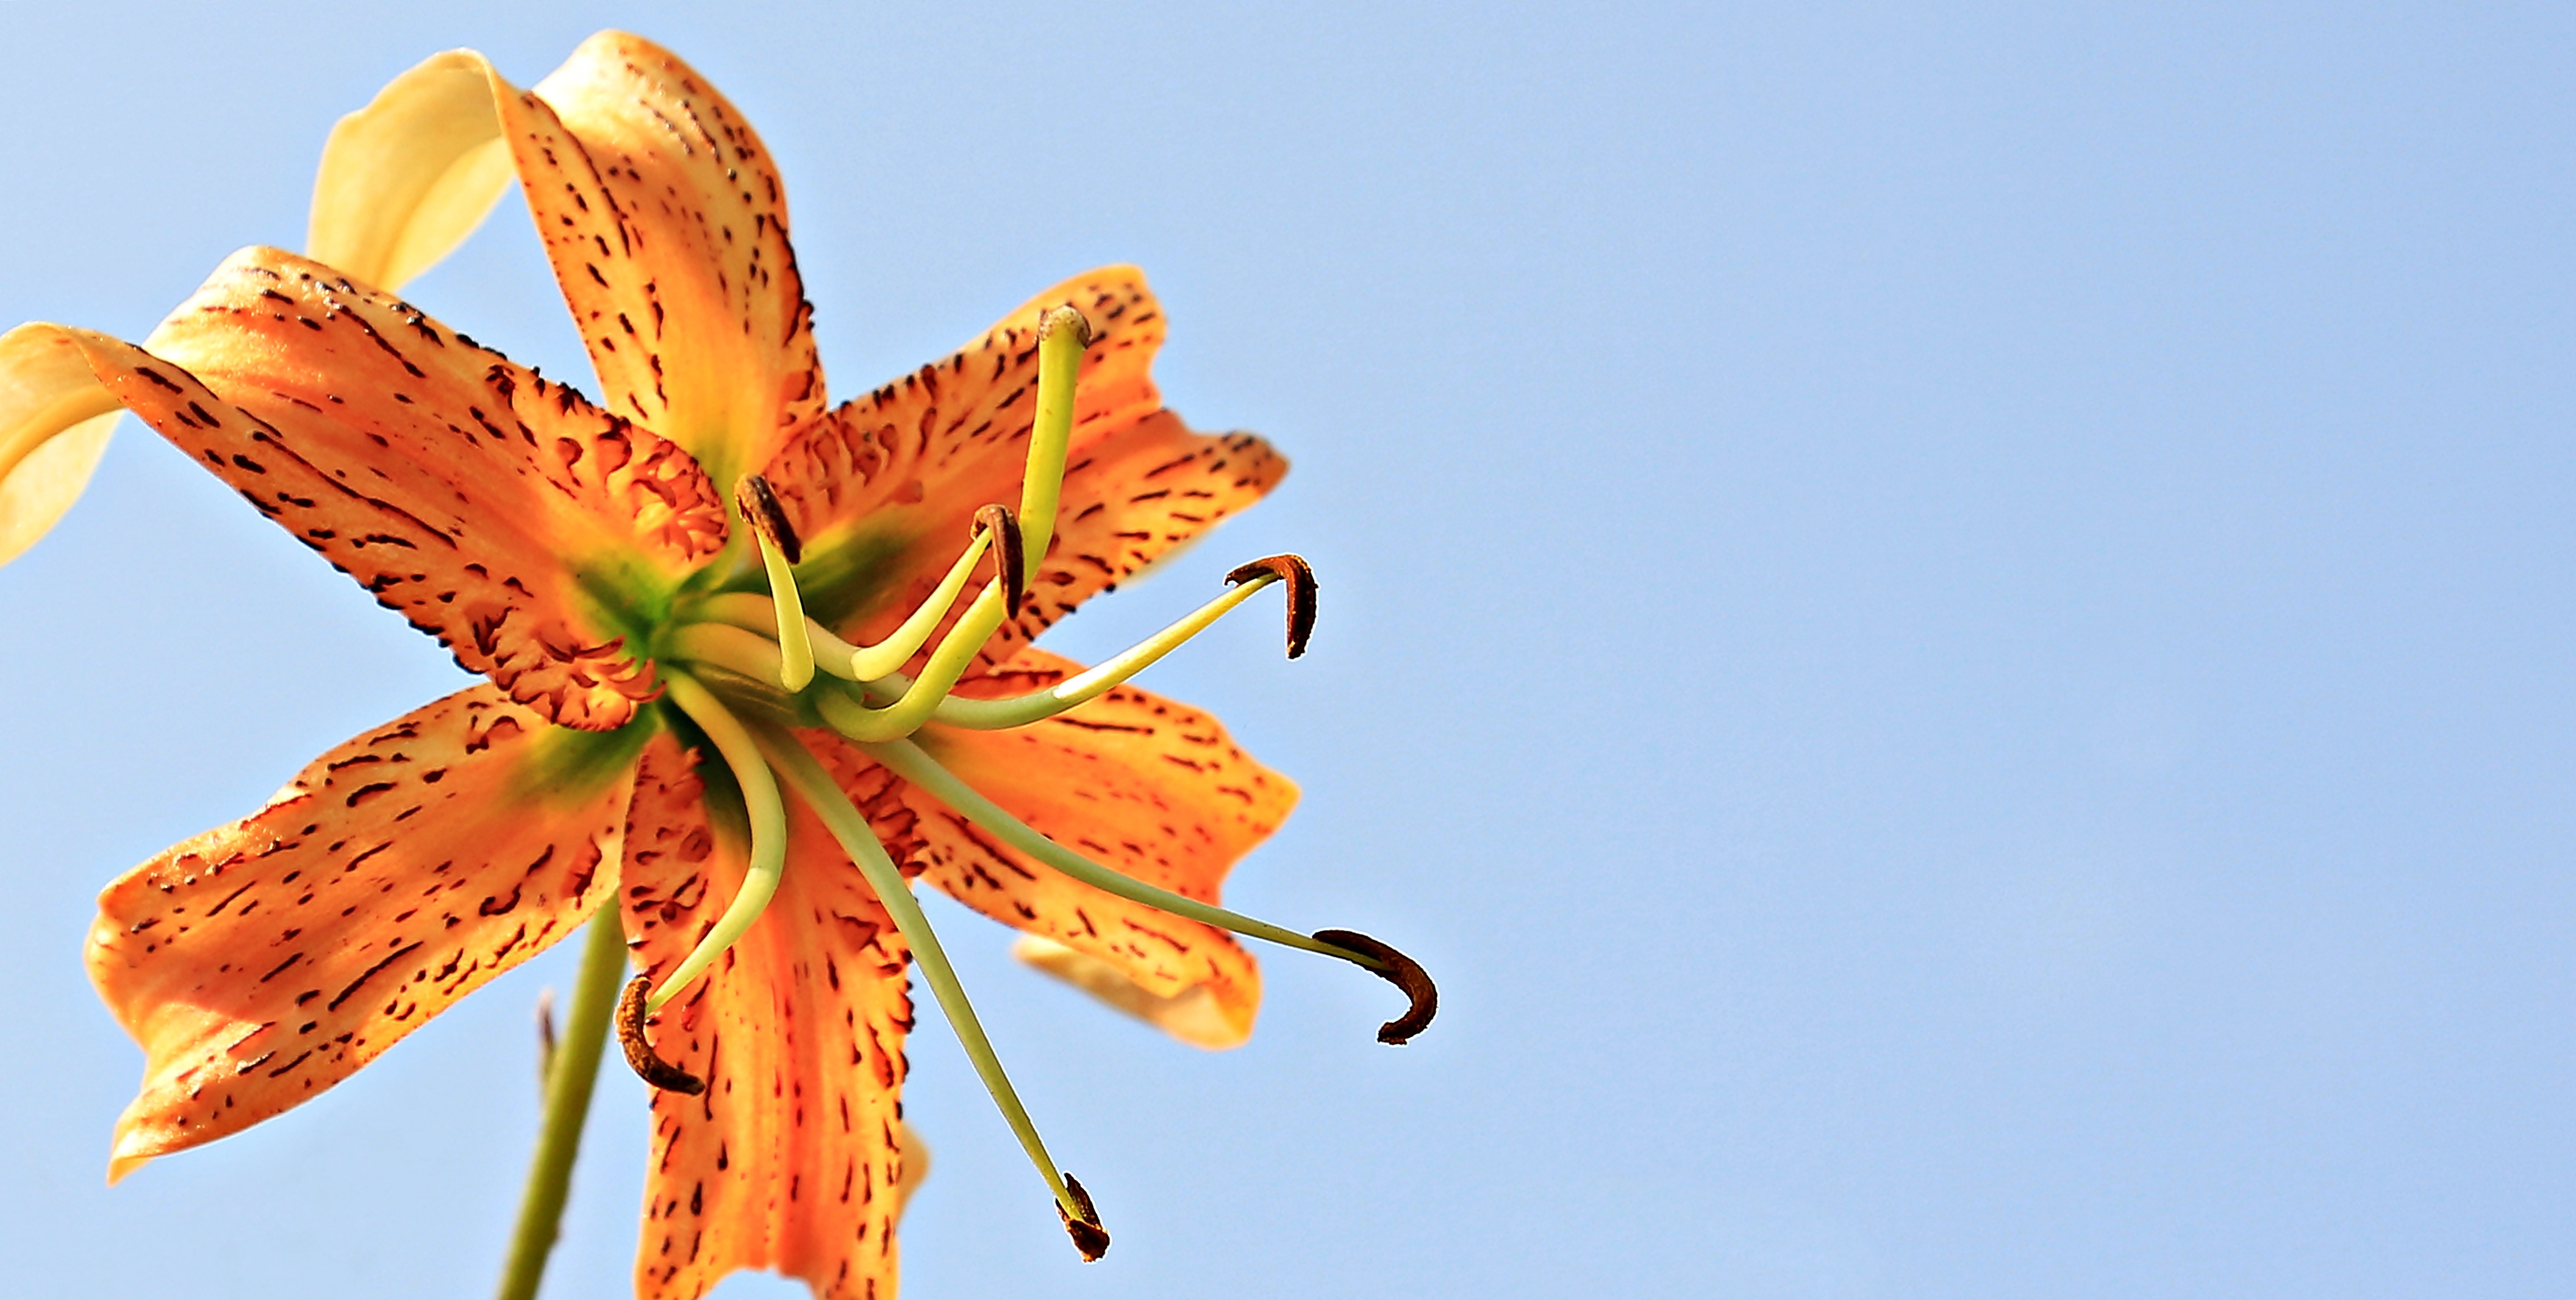
nature, blossom, plant, sky, leaf, flower, petal, bloom, summer, orange, pollen, stamp, botany, garden, flora, map, blue sky, close up, background image, floral greeting, background, bright, lily, greeting card, early, stamens, macro photography, ornamental plant, blossomed, orange flower, flowering plant, ornamental flower, schnittblume, orange blossom, lily family, onion flower, orange lily, plant stem, land plant